Kizhakku Karai

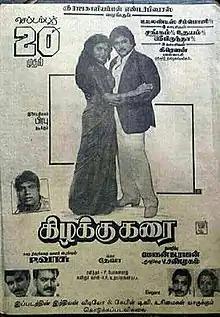
Poster

Kizhakku Karai is a 1991 Indian Tamil-language crime film written and directed by P. Vasu. The film stars Prabhu and Khushbu. It was released on 20 September 1991.